Vampire: The Masquerade – Redemption

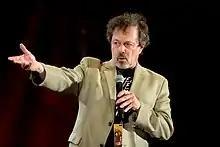
Actor Curtis Armstrong (pictured in 2017) voiced the 20th century vampire Pink.

The events depicted in "Vampire: The Masquerade – Redemption" occur in two time periods: 12th century Prague and Vienna, and late-20th century London and New York City. The game is set in the World of Darkness; it depicts a world in which vampires, werewolves, demons, and other creatures influence human history. The vampires are divided into seven Clans of the Camarilla—the vampire government—each with distinctive traits and abilities. The Toreadors are the closest to humanity—they have a passion for culture; the Ventrue are noble, powerful leaders; the Brujah are idealists who excel at fighting; the Malkavians are either cursed with insanity or blessed with insight; the Gangrel are loners in synchronization with their animalistic nature; the Tremere are secretive, untrustworthy, and wield blood magic; and the monstrous Nosferatu are condemned to remain hidden in the shadows. "Redemption" also features the Cappadocian clan; the Society of Leopold—modern-day vampire hunters; the Assamite clan of assassin vampires; the Setite clan; the Tzimisce clan, the Giovanni clan, and the Sabbat—vampires who revel in their nature, embracing the beast within.